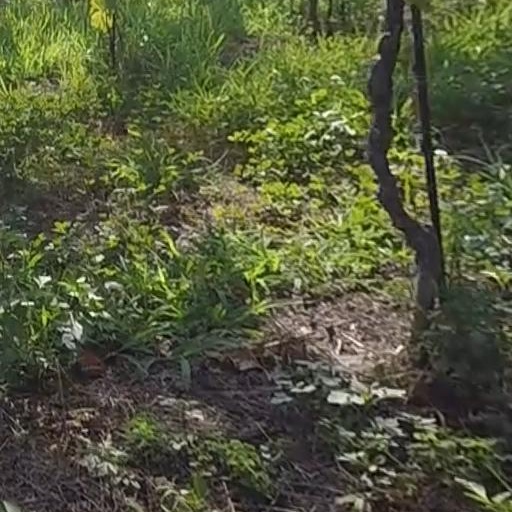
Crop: grape